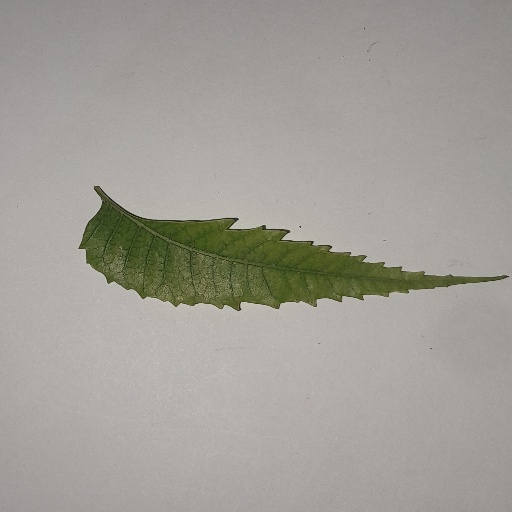
Species: Neem
Leaf condition: Yellow Leaf